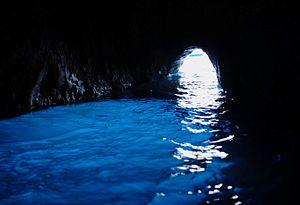
Anacapri est une commune de la ville métropolitaine de Naples en Campanie, située sur l'île de Capri, dont elle constitue l'une des deux entités administratives avec celle de Capri.
La grotte bleue est une grotte maritime d'Anacapri sur la rive nord-ouest de l'île de Capri. Elle est réputée pour les reflets bleu cobalt lumineux de ses parois et pour son eau claire cristalline.